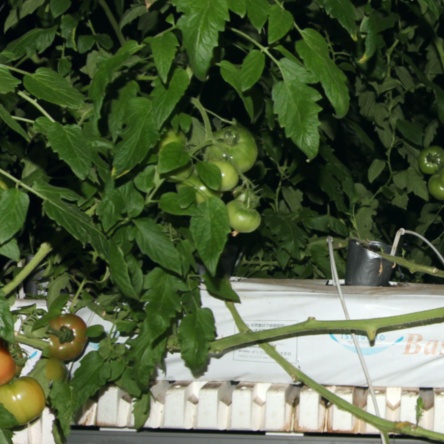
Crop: tomato